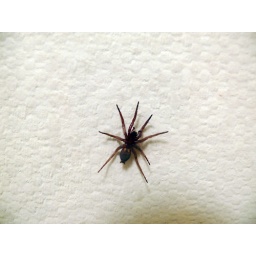
This handsome beast crawled in between the shower glass and the wall and remained there for a couple of days.